MasterCard Lola

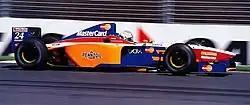
Vincenzo Sospiri (pictured) and Ricardo Rosset both failed to qualify for the 1997 Australian Grand Prix.

The MasterCard Lola Formula One Racing Team, often known as MasterCard Lola or simply Lola, was a British Formula One team that contested only one race in the 1997 Formula One World Championship. It quickly withdrew from the sport after failing to qualify on its debut at the 1997 Australian Grand Prix, where the cars were more than 11 seconds off the pace in qualifying.